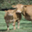
Label: cattle